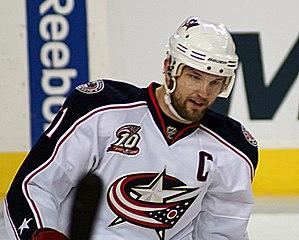
Les Blue Jackets de Columbus — littéralement les Tuniques bleues de Columbus — sont une équipe professionnelle de hockey sur glace de la Ligue nationale de hockey.
Le repêchage d'entrée dans la Ligue nationale de hockey 2002 a lieu à Toronto dans l'Ontario au Centre Air Canada.
Richard McLaren Nash, dit Rick Nash, est un joueur professionnel canadien de hockey sur glace qui évoluait en tant qu'ailier gauche.